Elmshaven

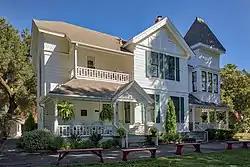
Elmshaven, 125 Glass Mountain Ln., St. Helena, California

Elmshaven is a historic house museum at 125 Glass Mountain Lane in St. Helena, California, United States. Also known as Ellen White House or Robert Pratt Place, it was the home of Ellen G. White from 1900 until her death in 1915. She was notable for her prophetic ministry, which was instrumental in founding the Sabbatarian Adventist movement that led to the rise of the Seventh-day Adventist Church, and for her advocacy in favor of the establishment of medical clinics. It is now owned and operated by the Seventh-day Adventist Church as an Adventist historic site, and was designated a National Historic Landmark in 1993.